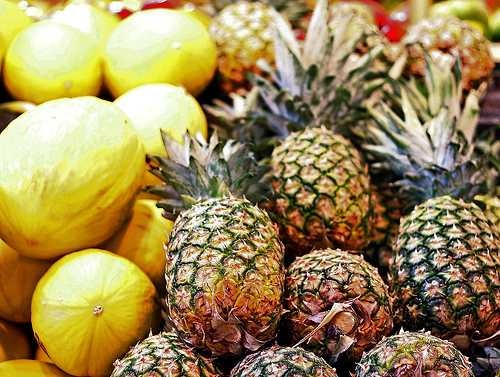
Label: Pineapple